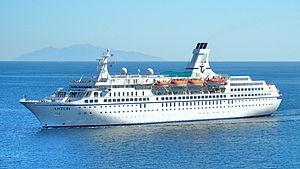
le Astor, navire de croisière lors d'une escale à Bastia (Corse, France)
Le classement mondial des entreprises leader par secteur d'activité économique regroupe les listes des plus grandes firmes transnationales par chiffre d'affaires. Ces listes sont principalement basées sur le Fortune Global 500
Le transport maritime est le mode de transport le plus important pour le transport de marchandises.